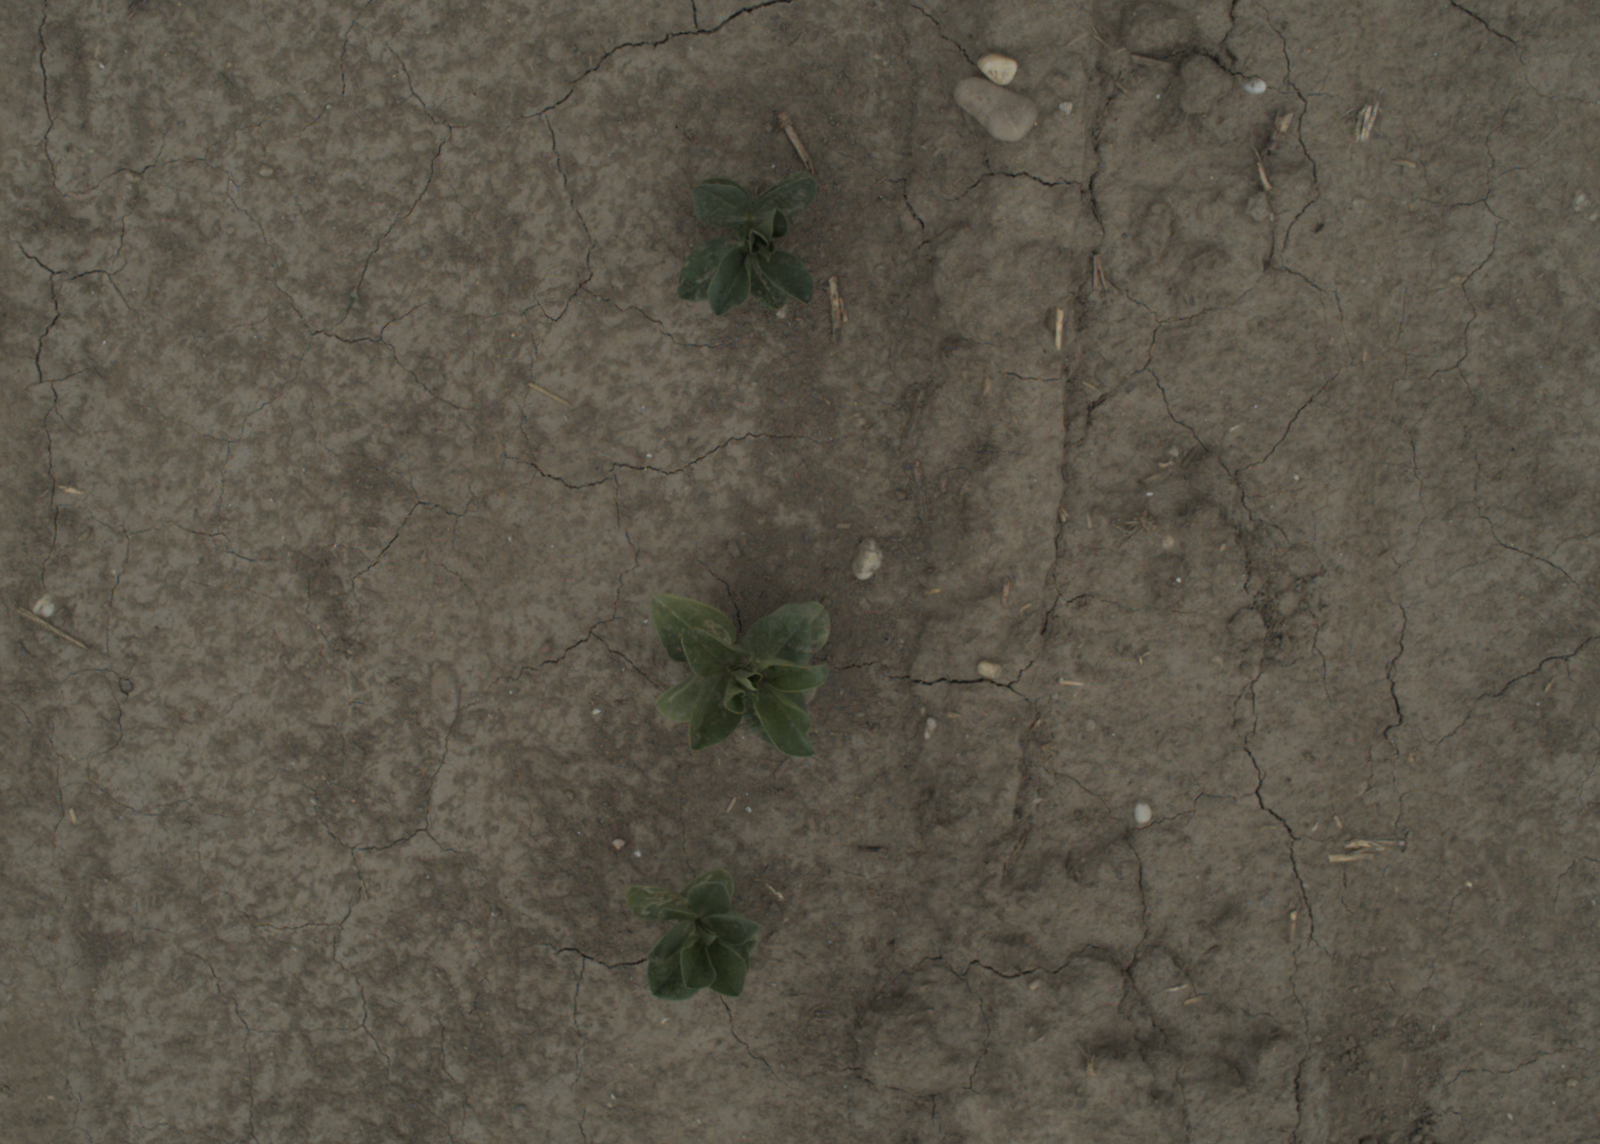
Capture date: 05.07.2021 13:28:23
Weather: cloudy
Wind: medium
Seeding date: 08.06.2021
Plant canopy height (mm): 961